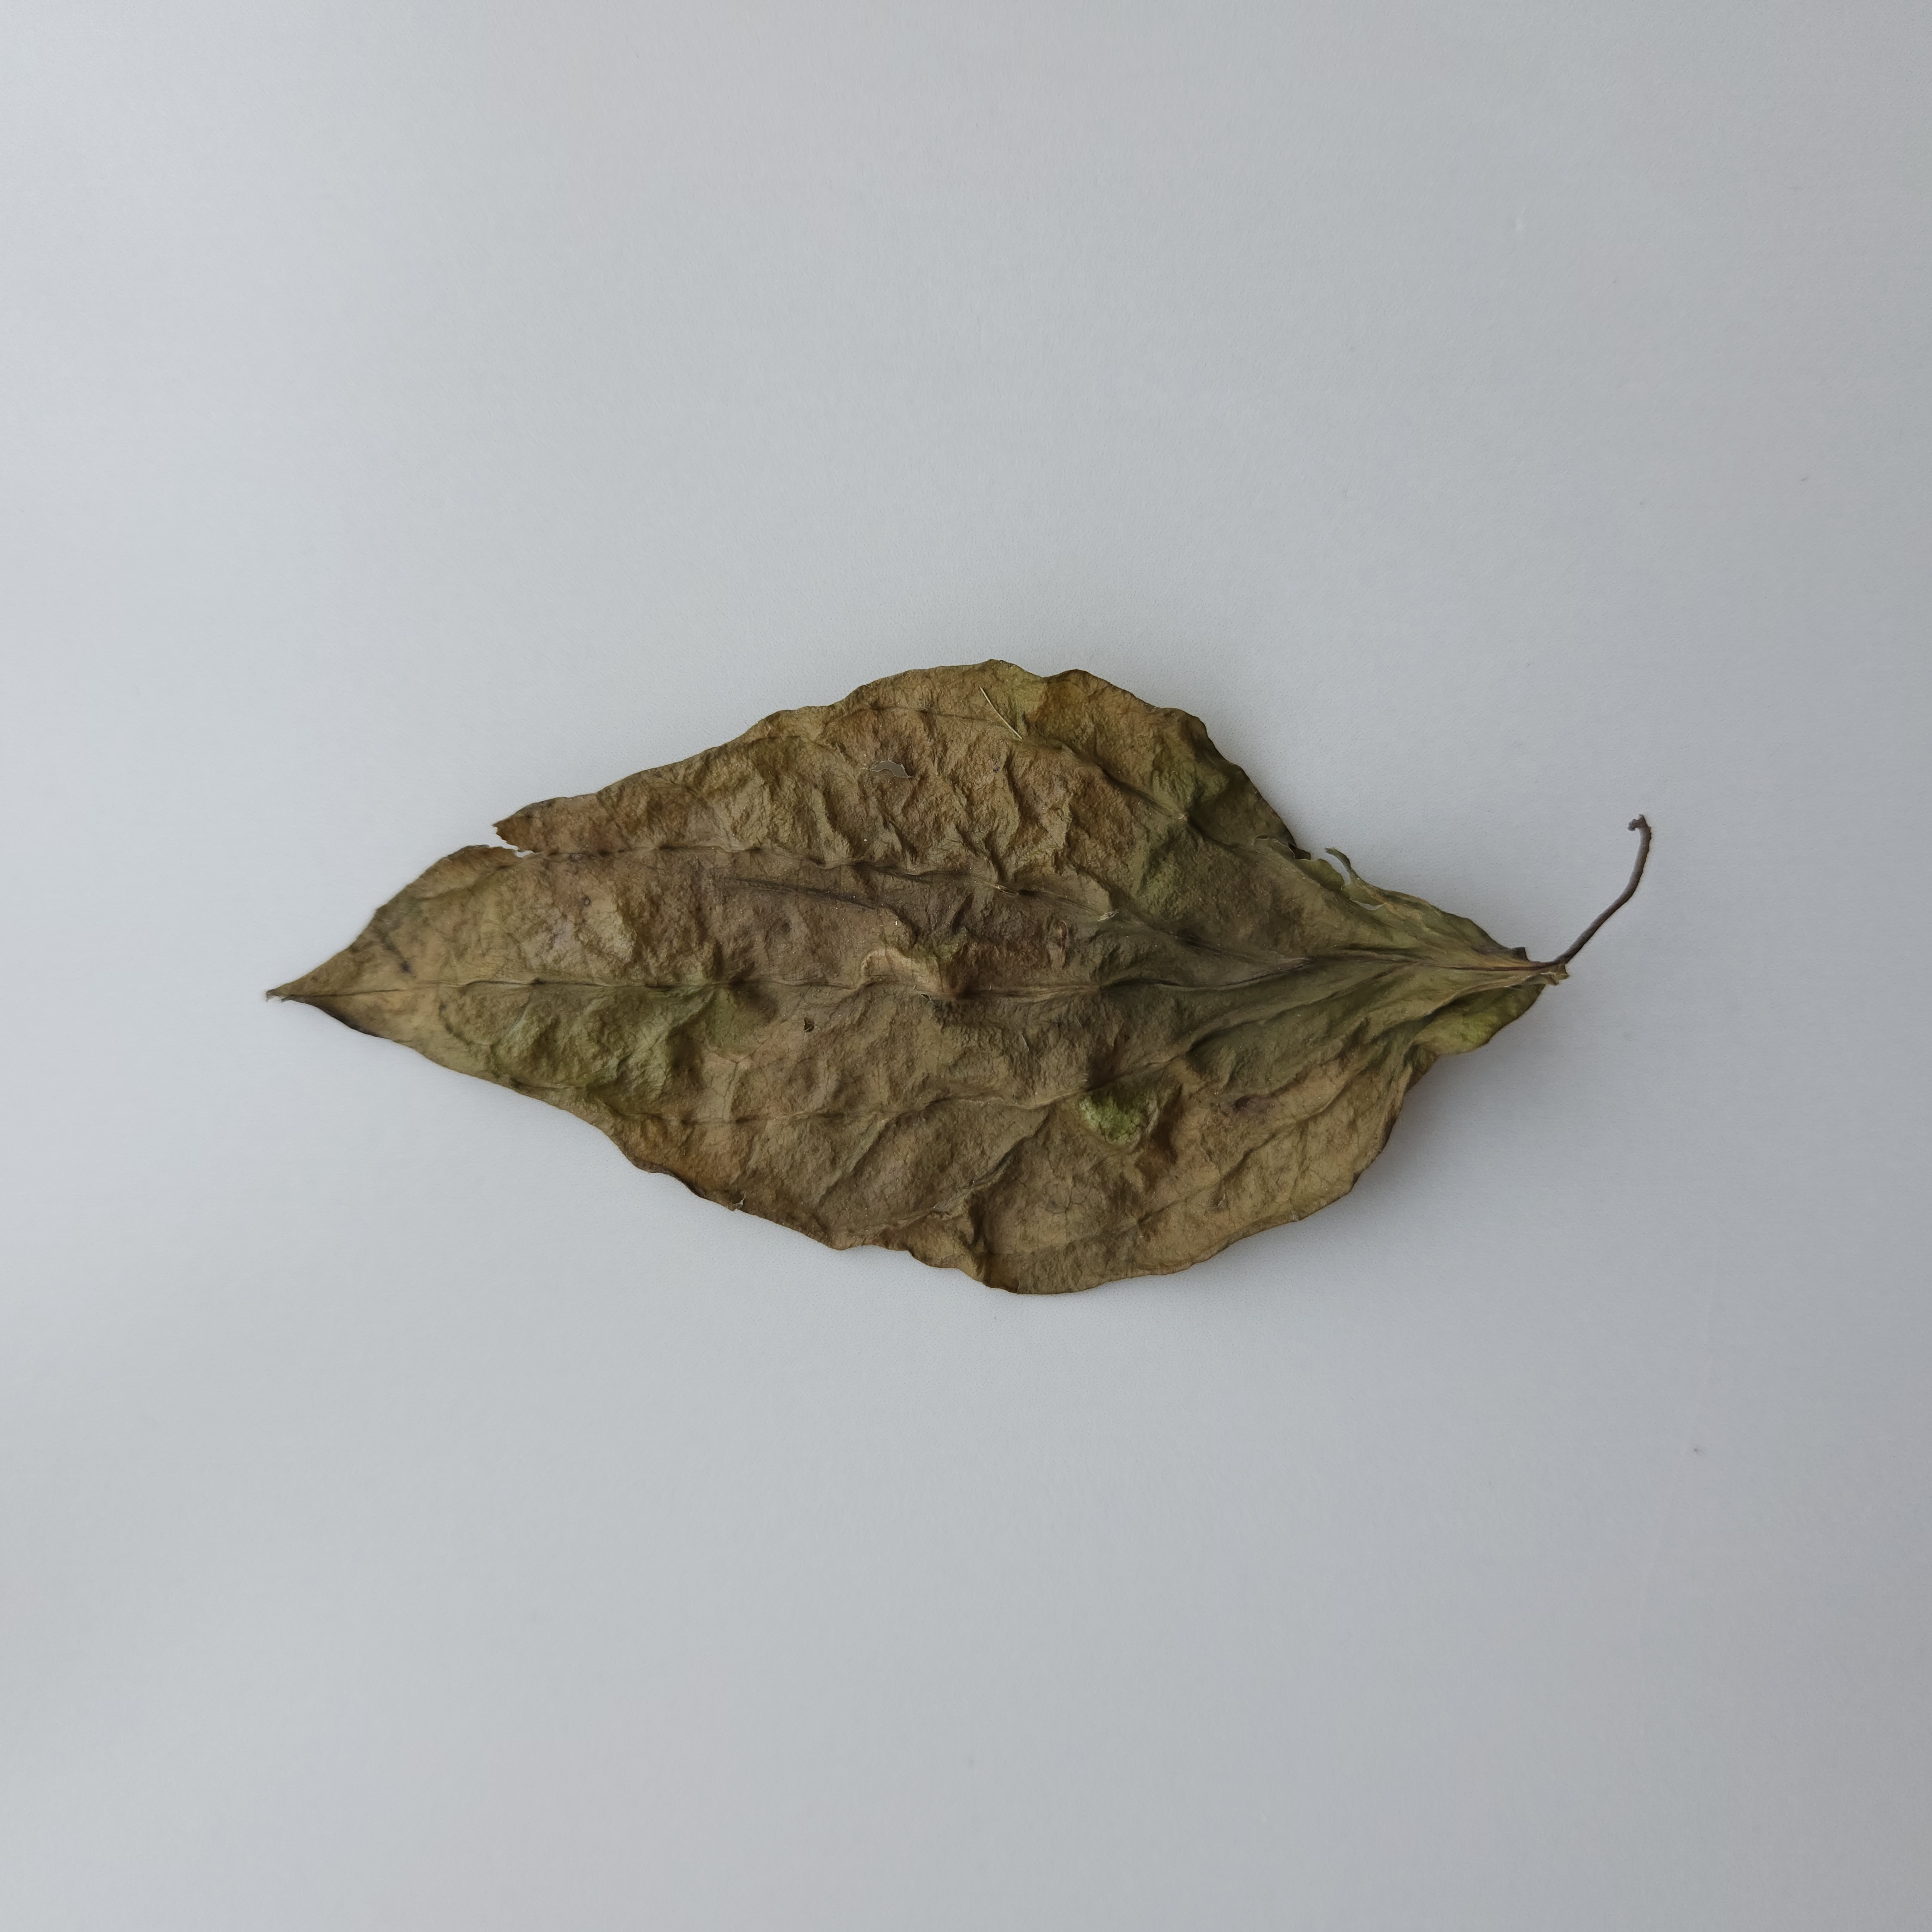
Label: Dried